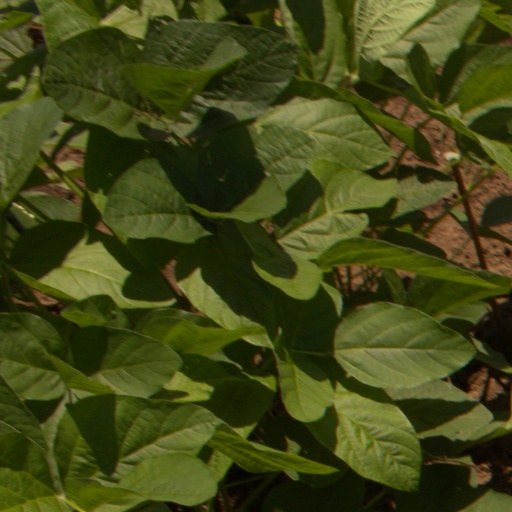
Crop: soybean